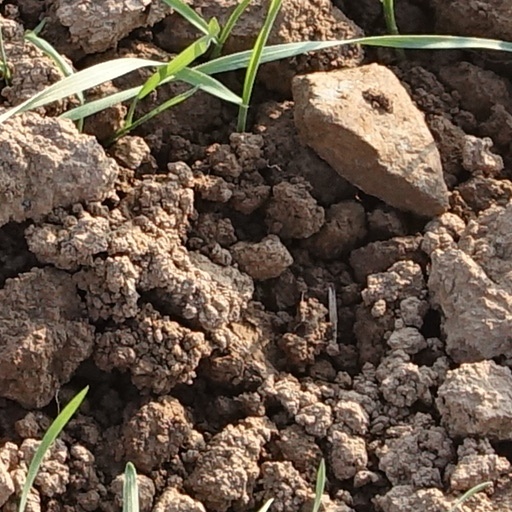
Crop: wheat